Pinning ceremony (nursing)

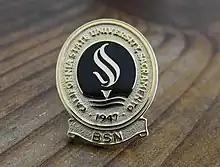
A nursing pin from California State University, Sacramento

A pinning ceremony is a symbolic welcoming of newly graduated or soon-to-be graduated nurses into the nursing profession. It sometimes recognizes the completion of educational requirements that enable nurses to take their state licensing examinations. The ceremony is not a graduation, as it does not signify the completion of all criteria necessary to earn a nursing degree. At some nursing schools, the pinning ceremony is held a few weeks before commencement.